Letili River

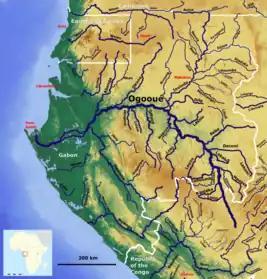
Map of Gabon rivers

The Letili River is a river of Gabon. It is one of the tributaries of the Ogooué.